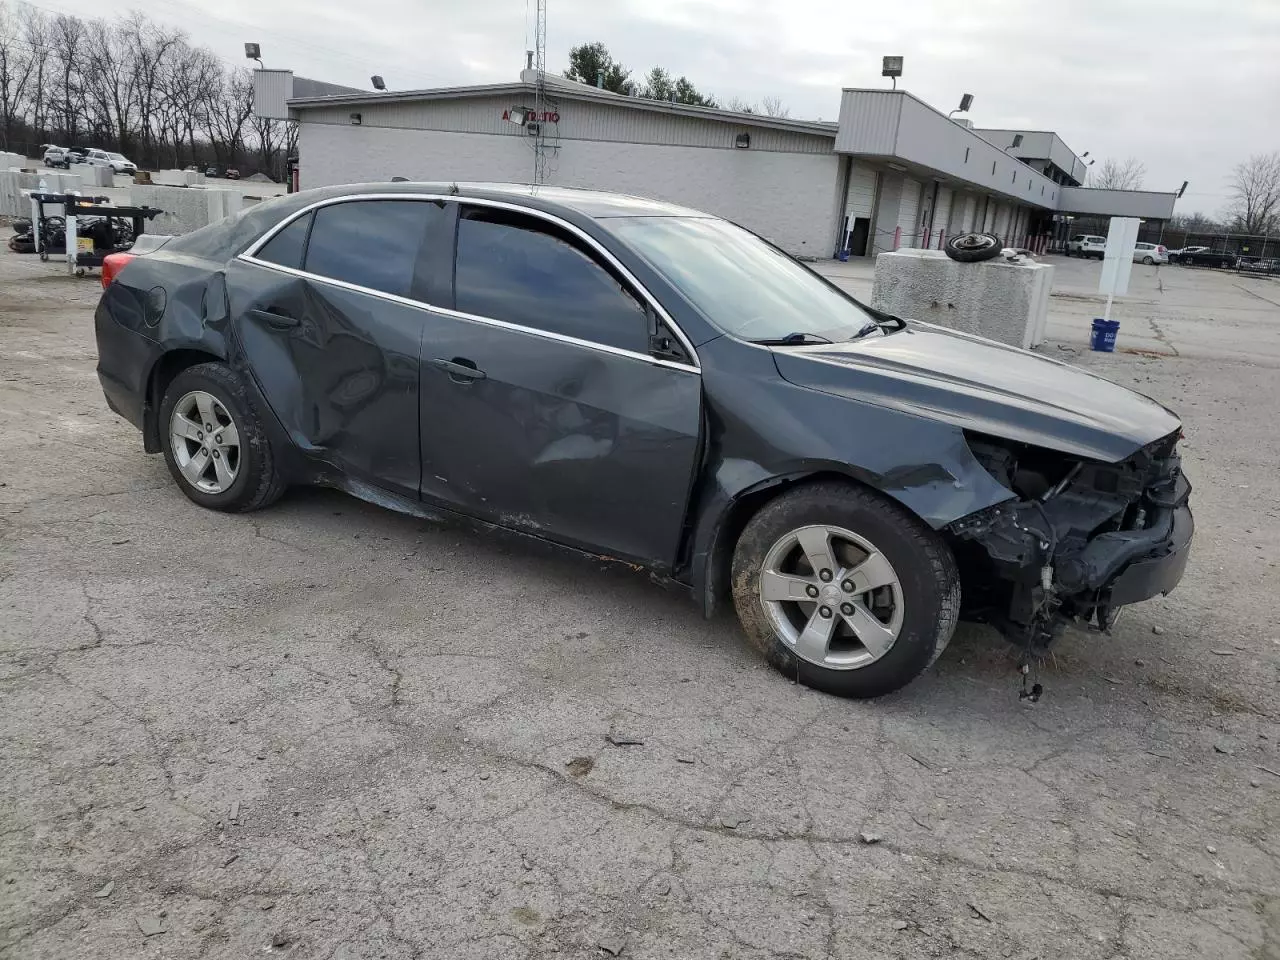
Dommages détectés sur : pare-choc avant, feu avant droit, aile avant droite, porte avant droite, porte arrière droite, aile arrière droite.
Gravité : majeur